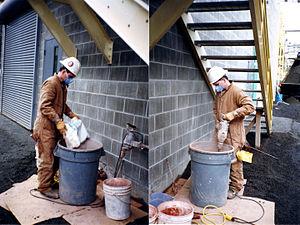
Le ciment est un liant hydraulique, utilisé dans la préparation du béton, et aujourd'hui le plus souvent employé dans la confection des dallages, des parpaings, des enduits et des mortiers. Les ciments sont actuellement classés sous la dénomination « CEM » suivi d'un chiffre romain allant de I à V suivi d'une lettre majuscule en fonction de leur teneur en clinker et d'autres composants. Le terme « ciment Portland » est tombé en désuétude depuis la fin des [années 1970, remplacé par les termes « CPA » et « CPJ », abandonnés à leur tour lors du passage à la norme européenne, mais qu'on trouve encore dans plusieurs pays. Le mortier de chaux existe depuis l'Antiquité mais le ciment et ses nombreuses applications est une invention du XIXᵉ siècle.